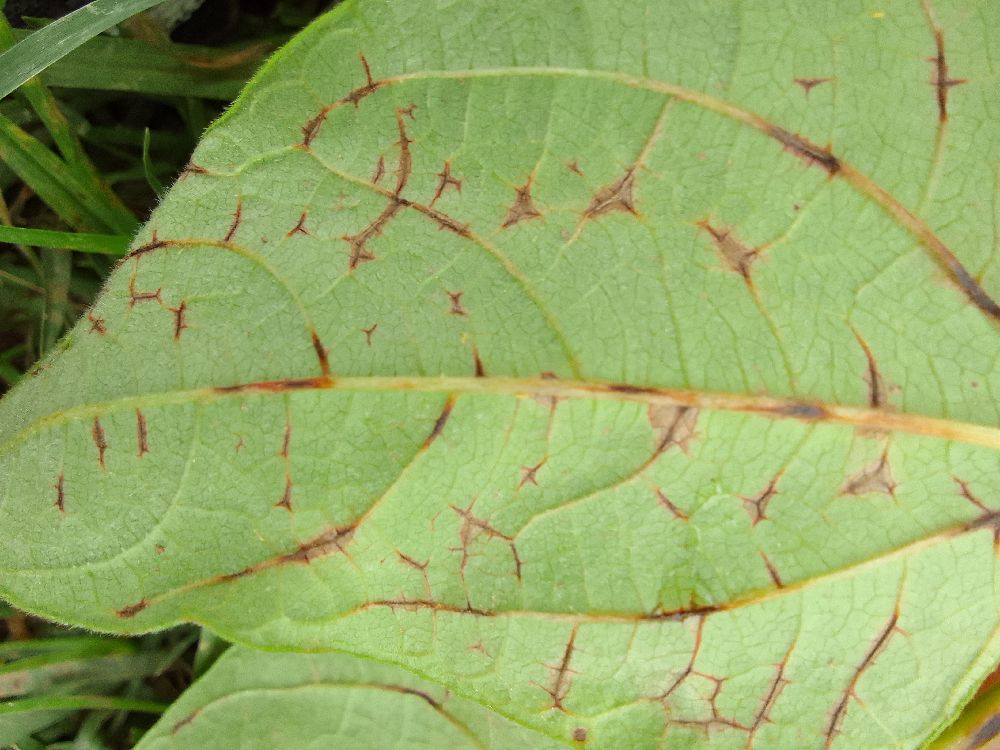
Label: anthracnose